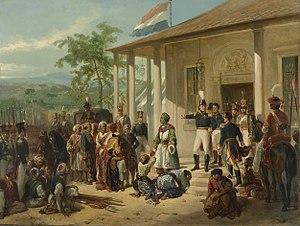
La république d’Indonésie naît le 17 août 1945 avec la proclamation de l’indépendance des Indes néerlandaises par Soekarno et Mohammad Hatta.